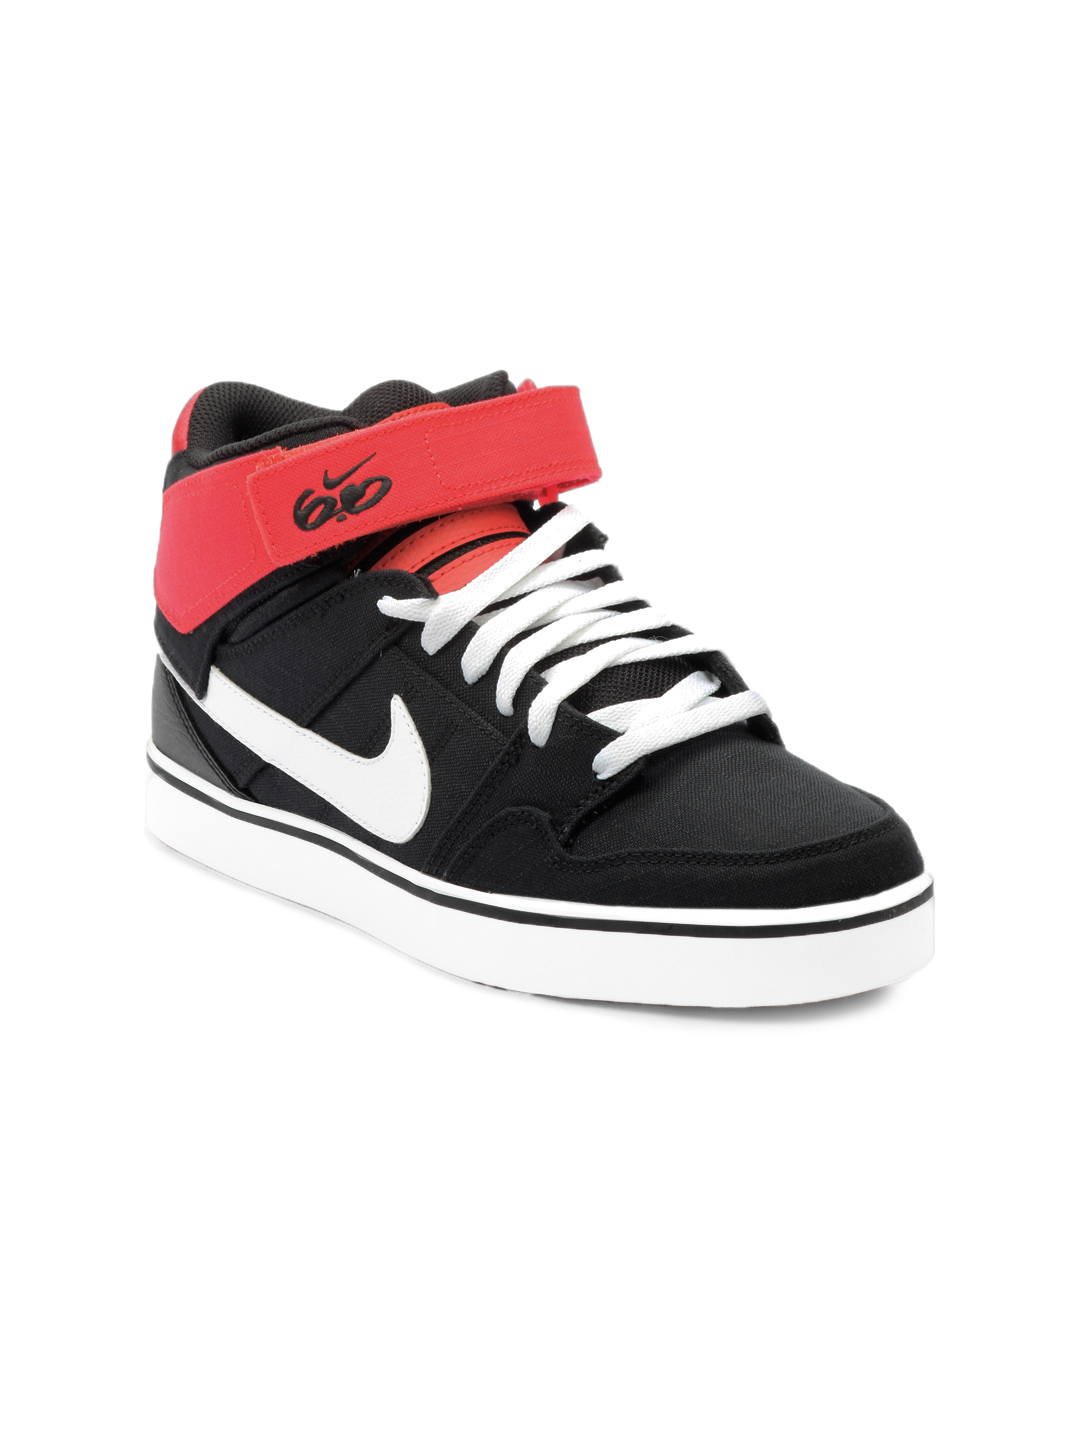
Nike Men Black Shoes
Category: Footwear / Shoes / Casual Shoes
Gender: Men
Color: Black
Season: Summer 2012
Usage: Casual